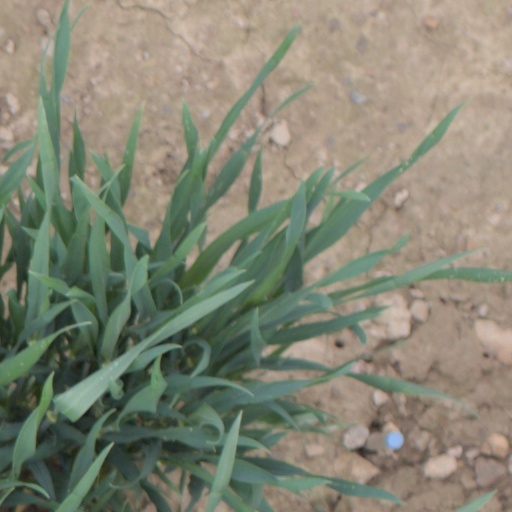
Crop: wheat